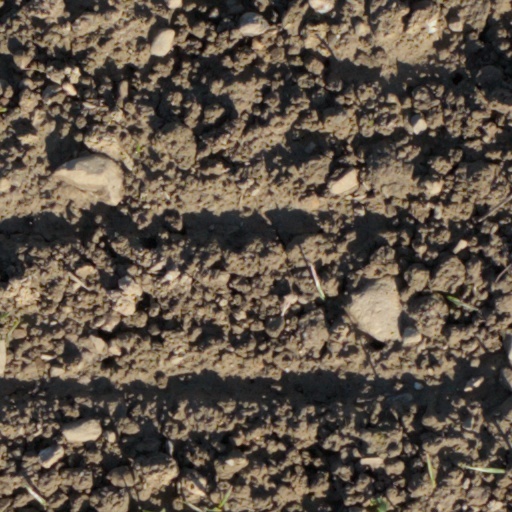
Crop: wheat